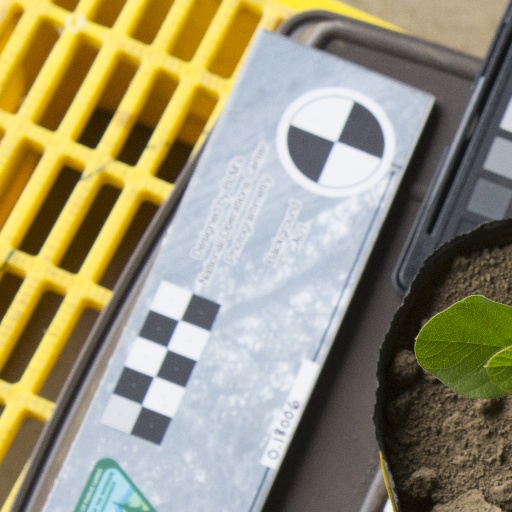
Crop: soybean